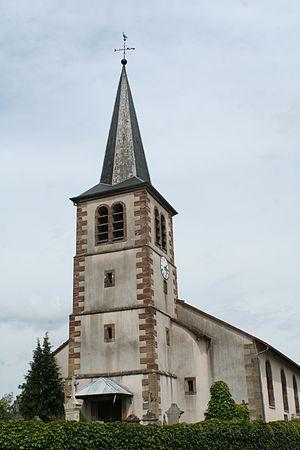
Église Saint-Remy de Roville-aux-Chênes (Vosges)